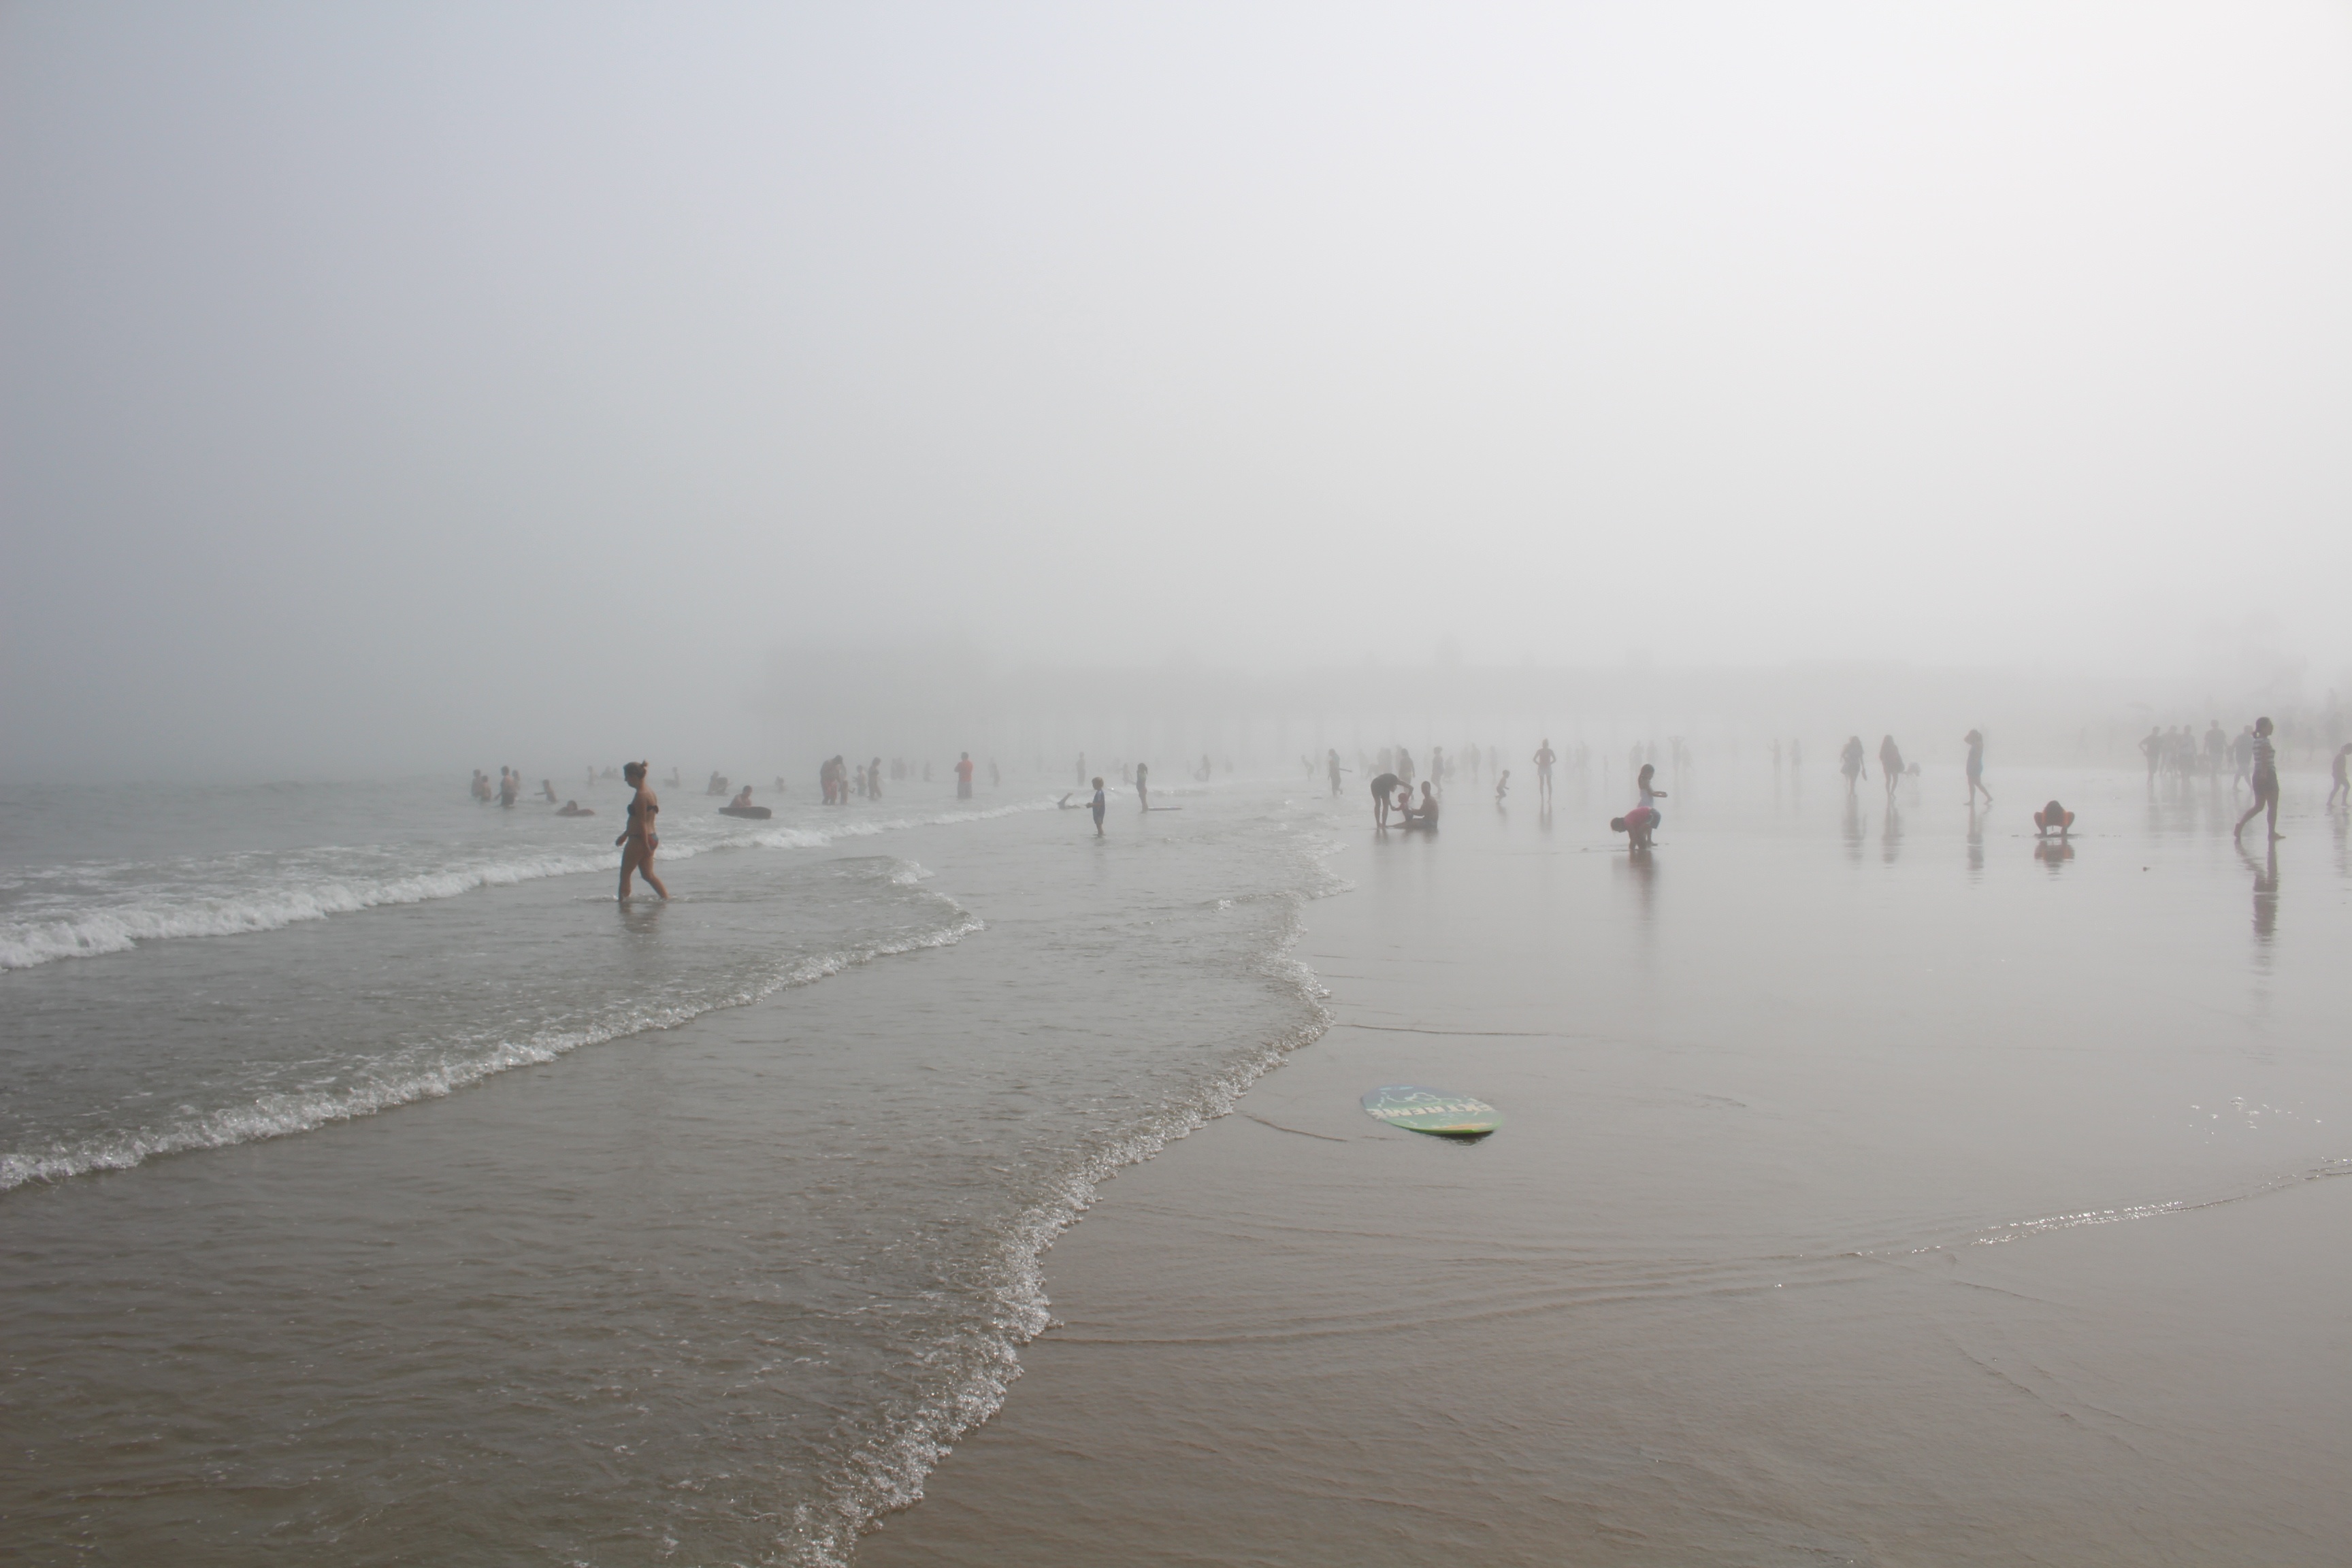
beach, sea, water, person, snow, fog, mist, morning, shore, wave, weather, haze, body of water, freezing, mudflat, atmospheric phenomenon, wind wave